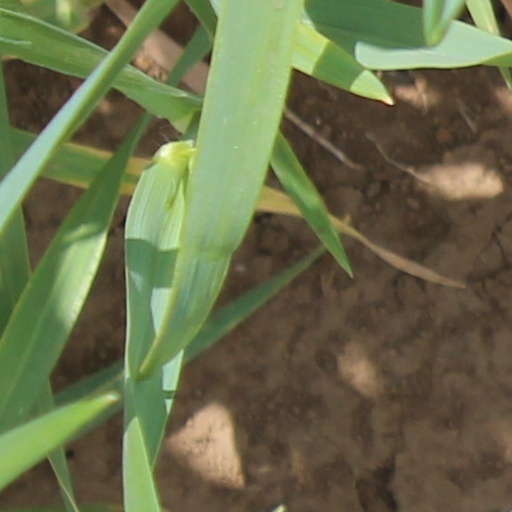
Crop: wheat